Death Valley Germans

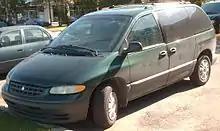
Green '96 Plymouth Voyager 4-Door similar to the van rented

The family consisted of 34-year-old architect Egbert Rimkus, his 11-year-old son Georg Weber, Rimkus's 27-year-old girlfriend Cornelia Meyer and her 4-year-old son Max Meyer, all of whom were from Dresden, Germany. The group arrived in the United States on 8 July 1996 at Seattle–Tacoma International Airport, immediately flying on to Los Angeles International Airport, where they rented a green 1996 Plymouth Voyager minivan. They spent some time in the San Clemente area of Southern California, then drove to Las Vegas, Nevada, where they stayed at the Treasure Island Hotel and Casino. During the trip, Rimkus called his bank in Germany requesting $1,500 to be wired to them in California and then faxed his ex-wife asking for additional funds (which were never sent) before entering the park.